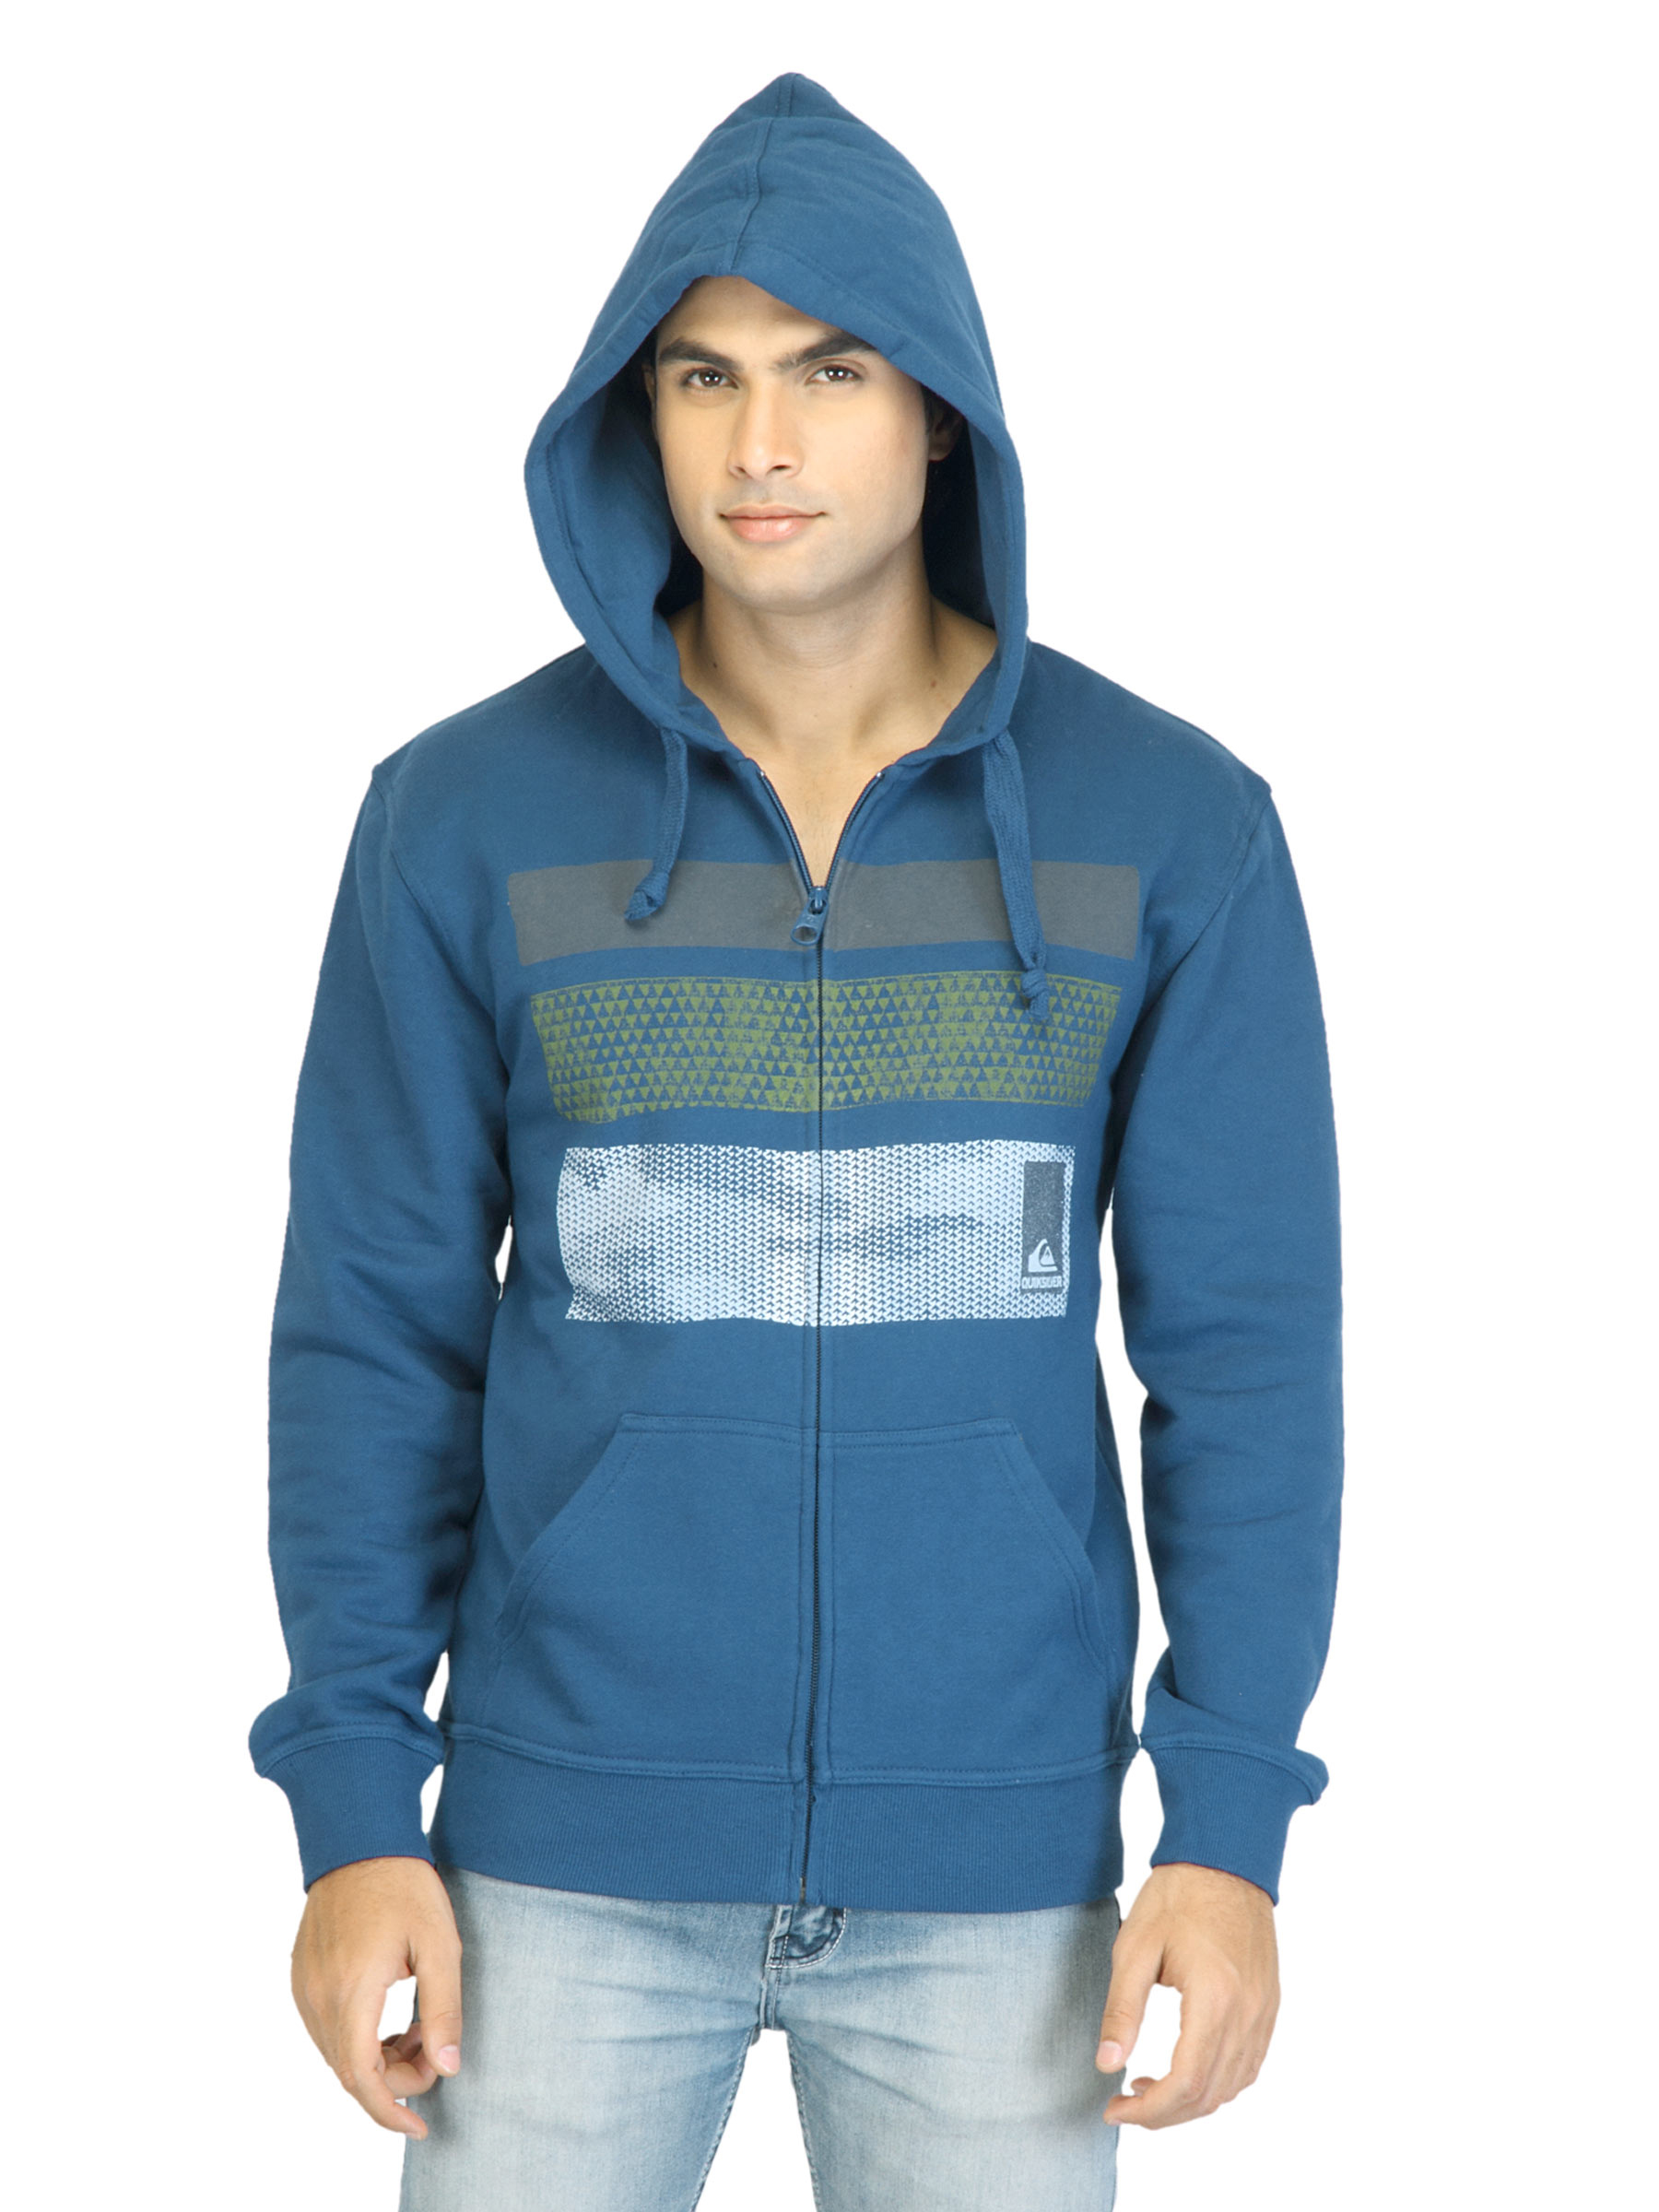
Quiksilver Men Navy Blue Nautical Sweatshirt
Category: Apparel / Topwear / Sweatshirts
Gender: Men
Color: Navy Blue
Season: Summer 2012
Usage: Casual